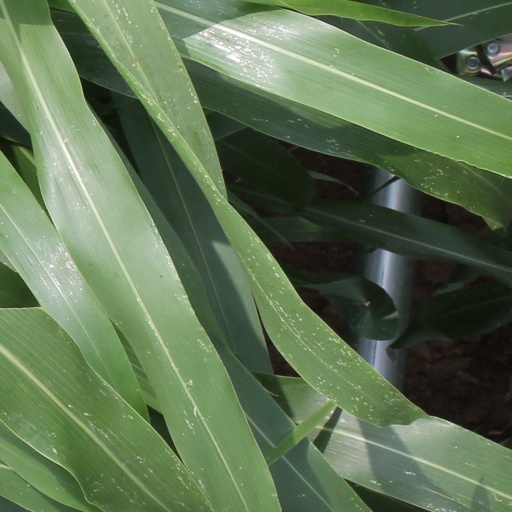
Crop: sorghum